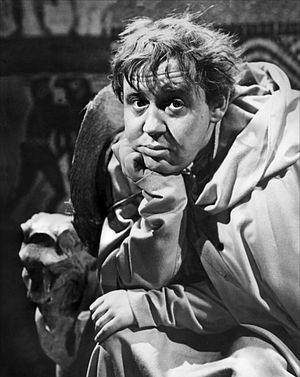
I, Claudius est un film britannique réalisé par Josef von Sternberg, tourné en 1937, inachevé et jamais sorti.